François-Xavier Gillot

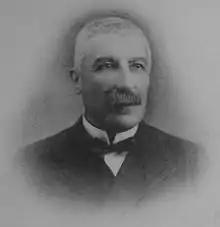
François-Xavier Gillot (1842-1910)

François-Xavier Gillot (12 September 1842, in Autun – 8 October 1910, in Autun) was a French physician, mycologist and botanist.